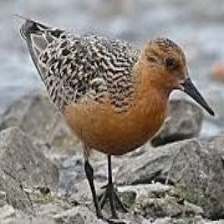
Species: RED KNOT
Scientific name: CALIDRIS CANUTUS
ImageNet parent category: red-backed_sandpiper